Torregrotta

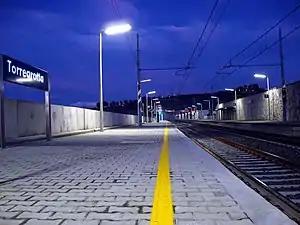
Torregrotta railway station in the evening.

In the second half of the 19th century, the land belonging to the monastery of Santa Maria della Scala in the former fiefdom of the same name was confiscated by the Italian State, divided into lots and sold by public auction. The new owners, who formed a small and influential bourgeois class, improved agricultural exploitation and reclaimed the coastal area.